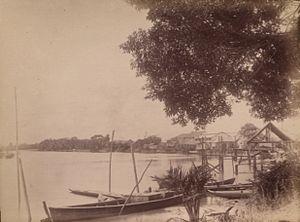
Le Kerian est une rivière de Malaisie située sur l'île de Bornéo.